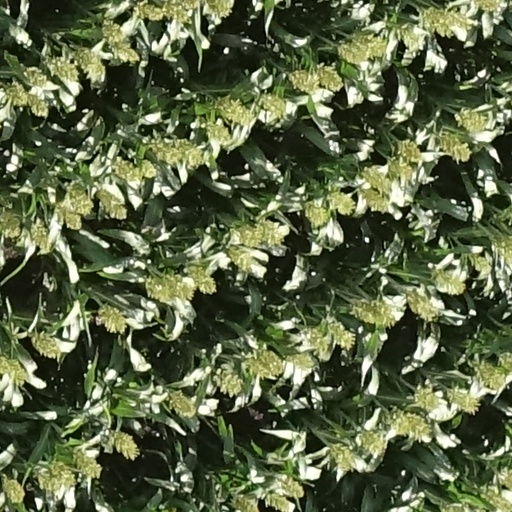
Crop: sorghum